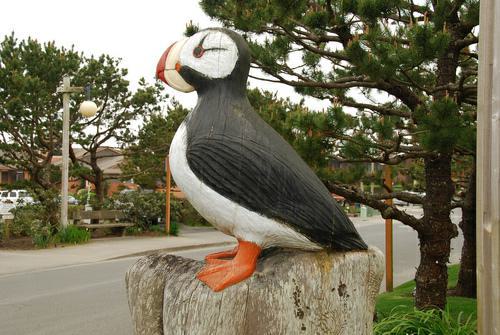
A photo of a horned puffin